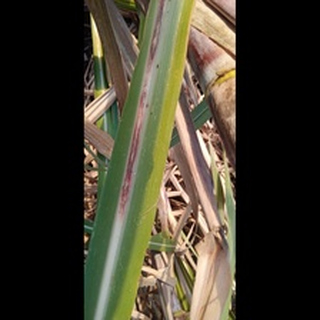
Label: sugarcane_red_rot